SubRoc-3D

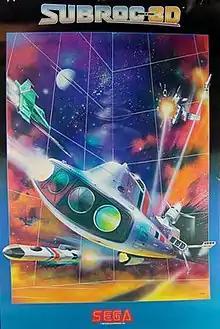

SubRoc-3D (サブ・口ック3D "SabuRokku-3D") is a first-person arcade shooter game released in 1982 by Sega. It is the first commercial video game in stereoscopic 3-D, using a periscope-shaped display with a different image for each eye. It was jointly developed by Sega and Matsushita Electric (now Panasonic), who developed its active shutter 3D system. The game has stereo sound, and also changes the backdrop to reflect day, night, dawn, and dusk.